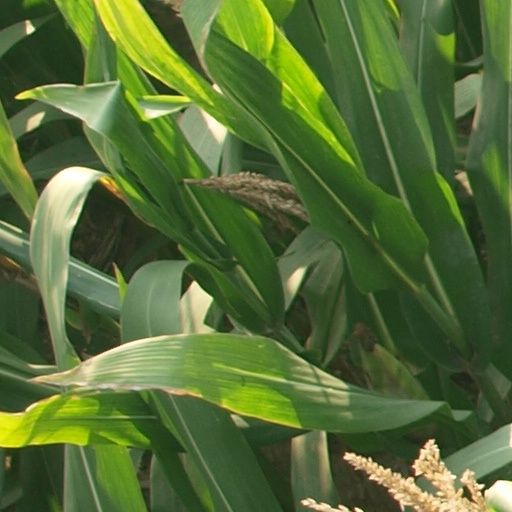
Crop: maize; corn